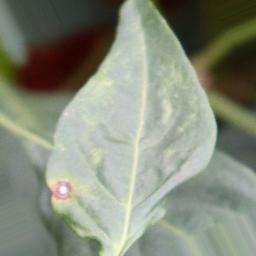
Label: cercospora